Spatika Lingam

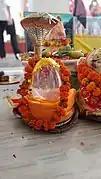
Swatmanandeshwar Ji

Thillai Nataraja swamy Temple, Chidambaram is considered as one of the most ancient and most celebrated of Shiva temples in India.